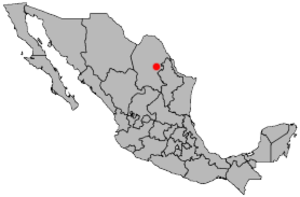
Monclova
Monclovas placering i Mexico
Monclova er en by og kommune i den mexicanske delstat Coahuila. i dette storbyområde medregnet Castaños og kommunen Frontera, bor der omtrent 300 000 mennesker. Folketællinger fra 2005 viser at Monclova havde et indbyggertal på 198 819.